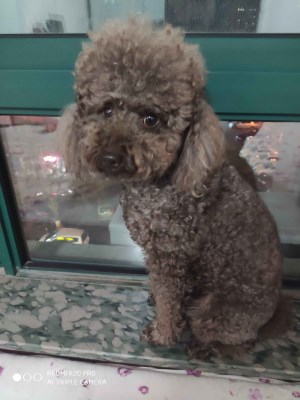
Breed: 7449-n000128-teddy